Fatum Aeternum

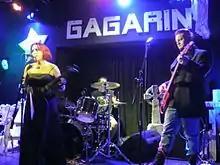
Fatum Aeternum 2015, Tel-Aviv

In 2012, the band filmed a first video, presenting a strong visual of the message hidden behind the song "Apocalypse Now". The video was launched on YouTube on April 6. It was submitted for broadcast on MTV Israel in June, and broadcast on the last episode in "Betzefer's Headbangers Ball" show on June 28.